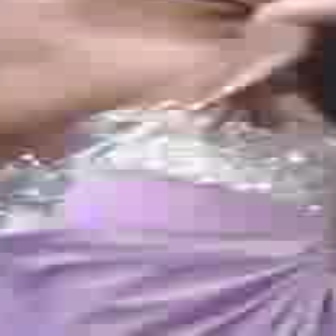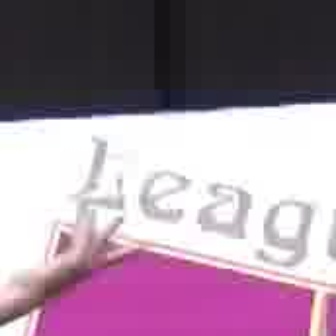
  Please identify the target specified by the bounding box [185,15,298,128] in the first image and locate it in the second image. Return the coordinates in [x_min,y_min,x_max,y_max] format.
Answer: [11,185,134,308]